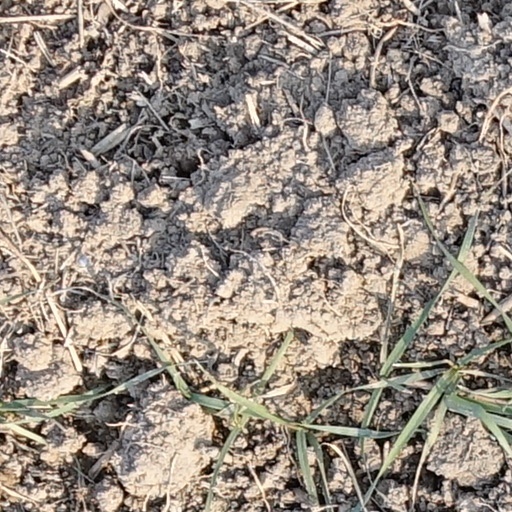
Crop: wheat